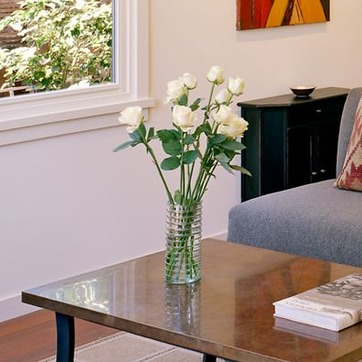
Material: foliage